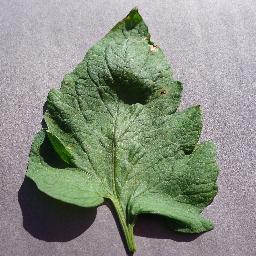
Label: Tomato___Target_Spot